Paul Bonatz

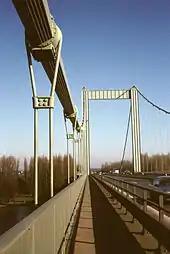
Pillar of Cologne Rodenkirchen Bridge (1939–1941; rebuilt after destruction in 1945 and since widened)

Paul Bonatz (6 December 1877 – 20 December 1956) was a German architect, member of the Stuttgart School and professor at the technical university in that city during part of World War II, and from 1954 until his death. He worked in many styles, but most often in a simplified neo-Romanesque, and designed important public buildings both in the Weimar Republic and under the Third Reich, including major bridges for the new autobahns. In 1943 he designed several buildings in Turkey, returning to Stuttgart in 1954.